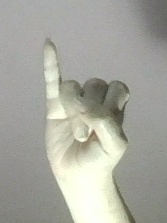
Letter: meem